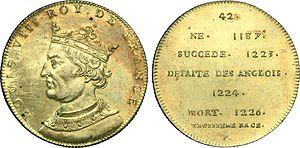
Série métallique des rois de France: Portrait imaginé de Louis VIII dit le Lion"
Louis VIII dit « le Lion », né le 5 septembre 1187 à Paris et mort le 8 novembre 1226 à Montpensier, est roi de France de 1223 à 1226, huitième de la dynastie dite des Capétiens directs.